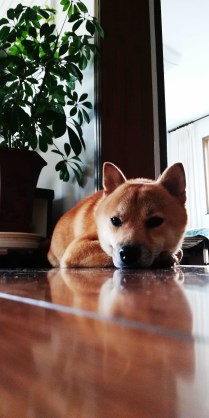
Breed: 1043-n000001-Shiba_Dog